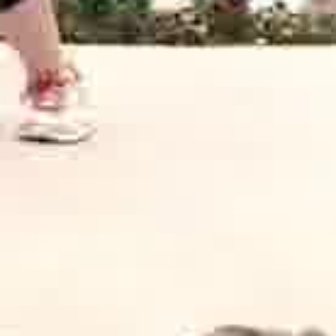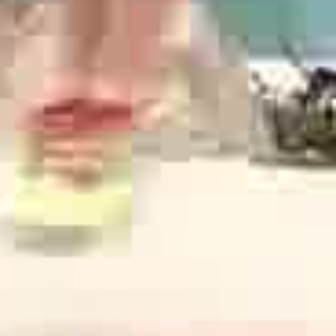
  Please identify the target specified by the bounding box [9,58,92,140] in the first image and locate it in the second image. Return the coordinates in [x_min,y_min,x_max,y_max] format.
Answer: [0,69,179,247]